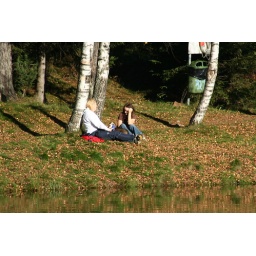
Two girls and a dog relaxing on a sunny sunday in oktober